Victoria Day

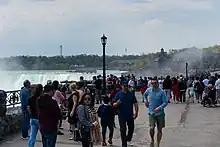
A large group of people looking at Niagara Falls during the Victoria Day long weekend in 2019

In Ottawa, the traditional Trooping the Colour ceremony takes place on Parliament Hill or occasionally at Rideau Hall. The reviewing officer in the ceremony is the monarch, with members of the royal family, the governor general, the minister of national defence, or the chief of the defence staff taking the sovereign's place in their absence. The participating units in the parade include personnel of the Governor General's Foot Guards and The Canadian Grenadier Guards, both of which are part of the ad hoc Ceremonial Guard.